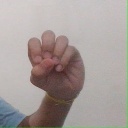
अक्षर: उ